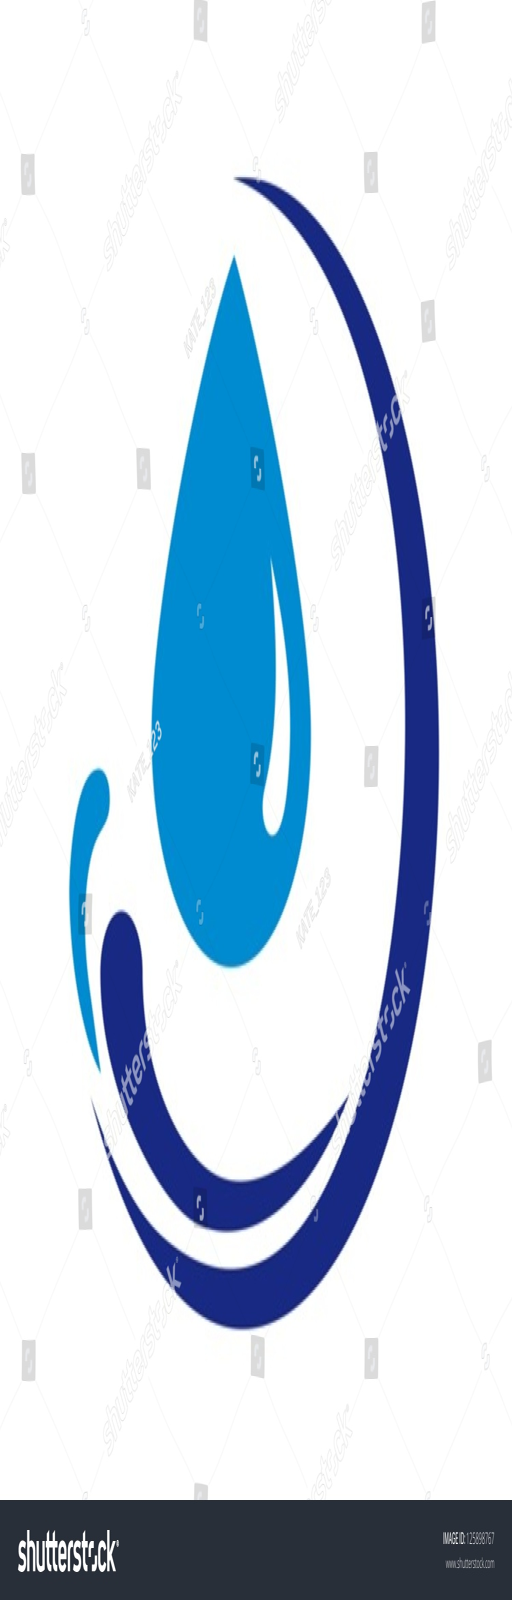
abstract symbol of a water .